Hong Chau

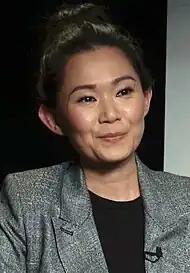
Chau in 2016

Chau began acting in film and TV in 2006. In the early 2010s, she had guest roles on the CBS TV series "NCIS" and "How I Met Your Mother". One of her first major roles was in the HBO series "Treme" (2010–2013), which was set in New Orleans. Her first feature film role was in the 2014 film "Inherent Vice". For two years after her role, she was not able to get an audition for another film role. In 2015, she had a key role in the Off-Broadway play "John", she credited the experience for strengthening her acting. She also had a supporting role in the first season of the HBO series "Big Little Lies" in 2017.